Energy crisis

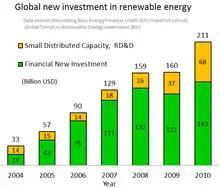
Global new investments in renewable energy, 2004–2010

In the market, new technology and energy efficiency measures become desirable for consumers seeking to decrease transport costs. Examples include: